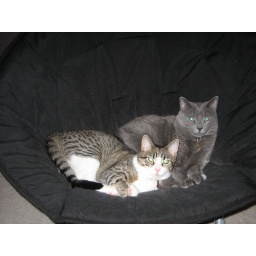
Cozy in the cat chair